Erik Pieters

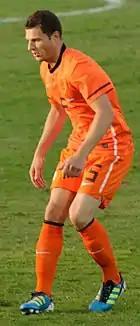
Pieters in action for the Netherlands national team

Pieters played five matches for the Netherlands at the 2005 FIFA U-17 World Championship where they reached the semi-finals. In 2007 Pieters was called up by Netherlands U-21 coach Foppe de Haan to be part of his squad for the 2007 UEFA European Under-21 Football Championship held in the Netherlands. Pieters did not play in their first round group match against Israel (1–0 win), but did come on as a substitute in the second match against Portugal (2–1 win) to secure a semi-final spot and to qualify for the 2008 Summer Olympics.